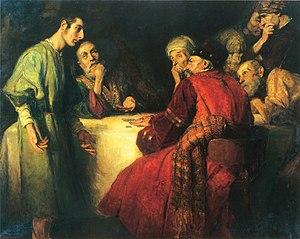
Mikhaïl Rakitine ou Mikhaïl Ossipovitch Rakitine est un personnage de second plan du roman Les Frères Karamazov, de l'écrivain russe du XIXᵉ siècle Fiodor Dostoïevski. Au début du roman, le jeune homme est séminariste. Il a reçu une éducation marquée par la spiritualité, en tant que fils de pope, mais il n'a pas l'intention de devenir prêtre.